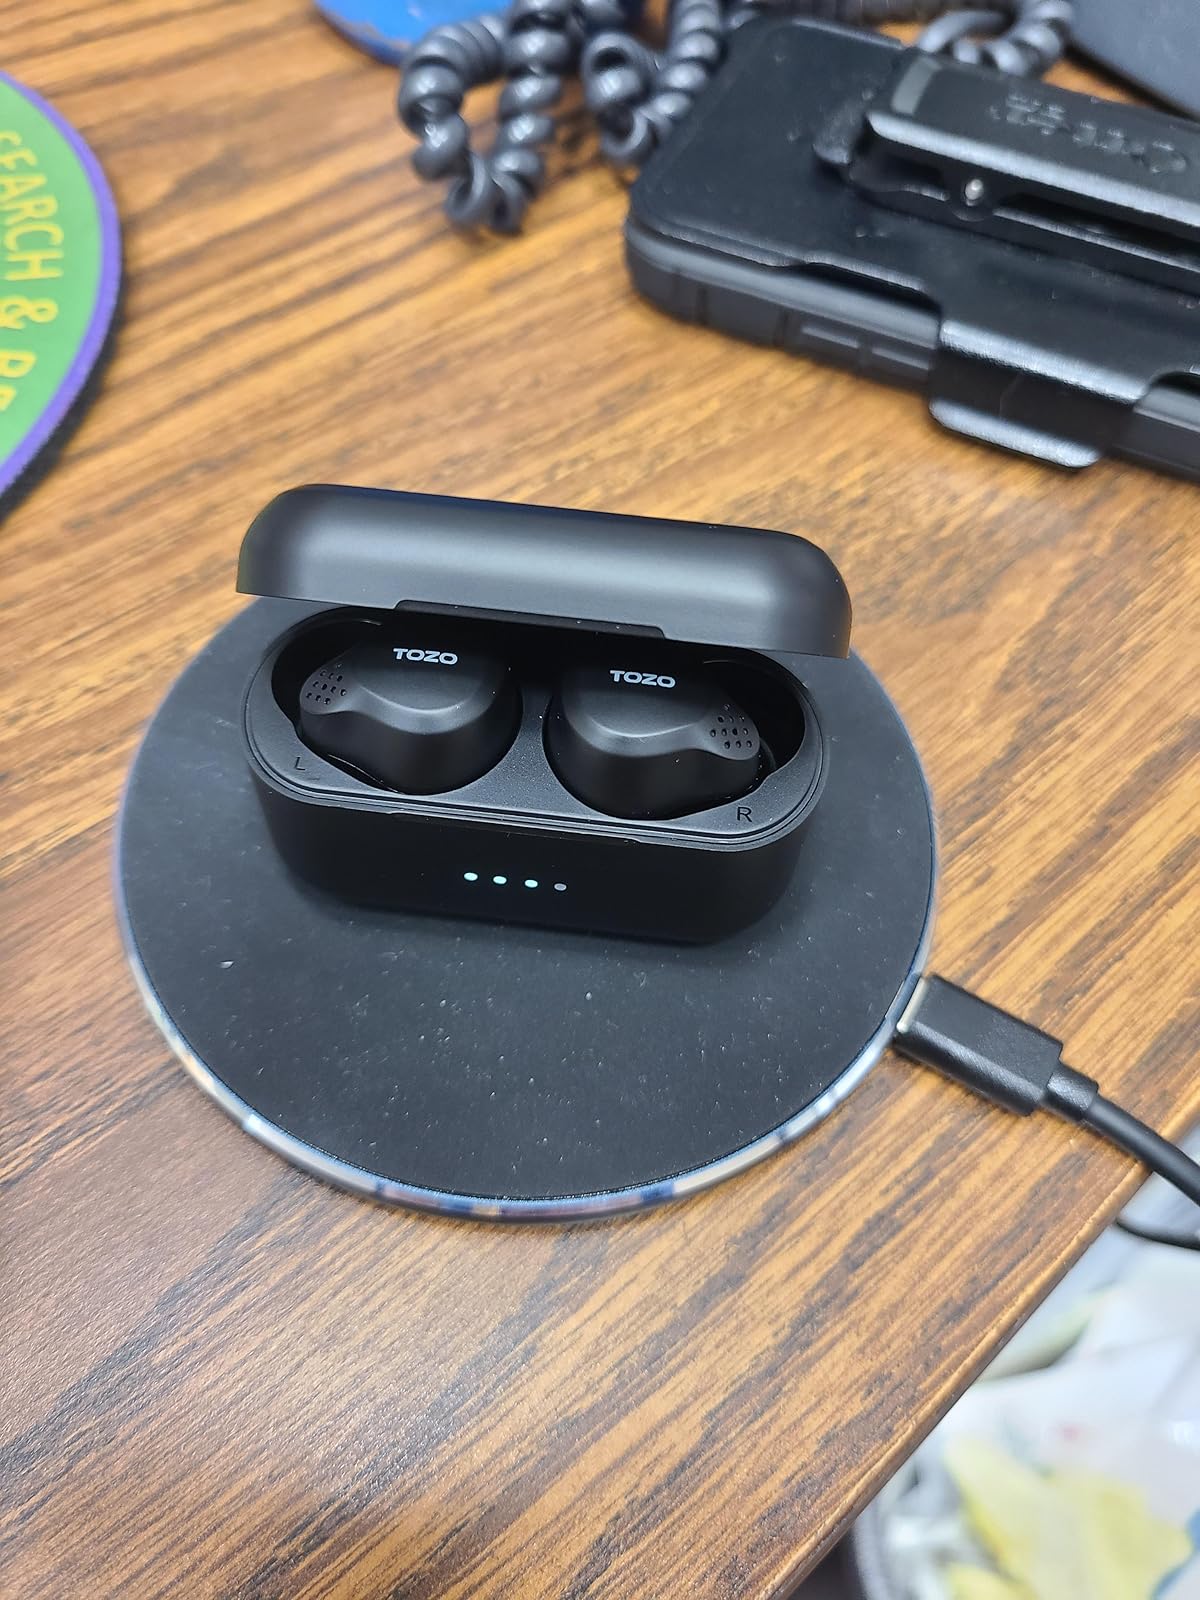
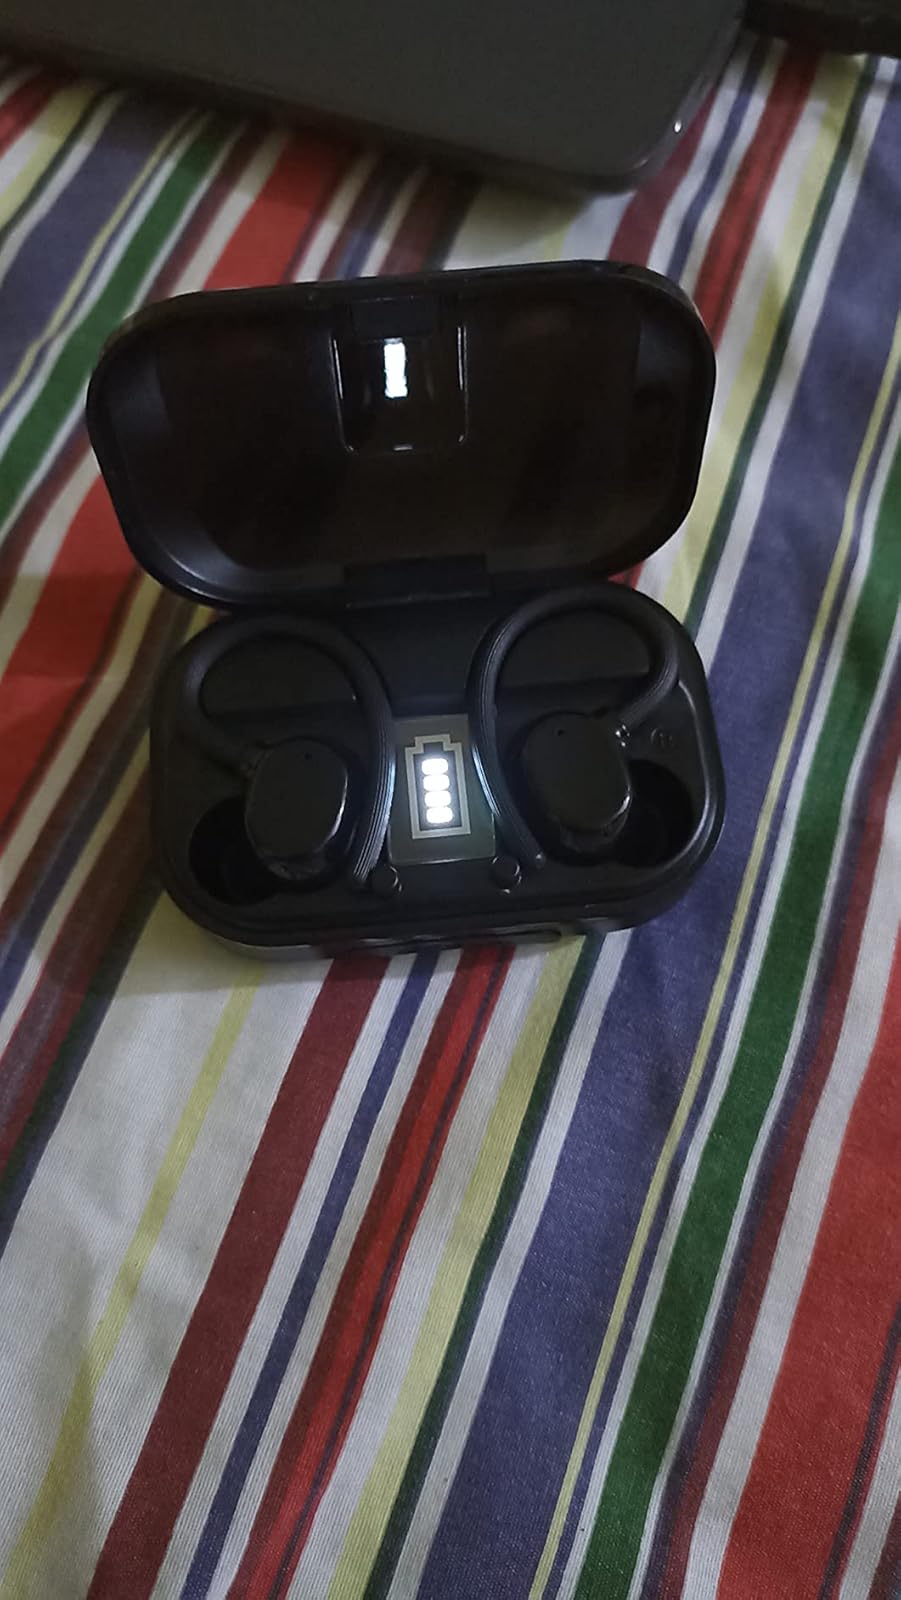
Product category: earbuds
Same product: no